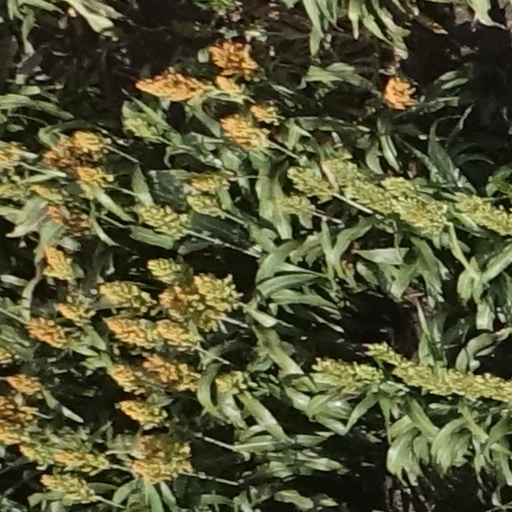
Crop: sorghum